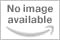
Starter Men's Standard Long Sleeve Compression Tee
Category: AMAZON FASHION
This crewneck long sleeve compression tee provides close-fitting comfort with lightly-compressive stretchy, moisture-wicking fabric and smooth seams for a distraction-free fit.
Features: 84% Polyester, 16% Spandex | Pull On closure | Starter hangtag doubles as a sticker! | This crewneck long sleeve compression tee provides close-fitting comfort with lightly-compressive stretchy, moisture-wicking fabric and smooth seams for a distraction-free fit. | DRI-STAR helps keep you cool and dry | STRETCH-STAR technology for enhanced movement and comfort | Flatlock stitching to reduce friction | Amazon Exclusive, Men's Activewear